Võru Folklore Festival

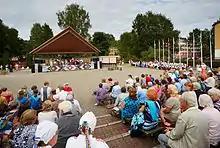
Võru Folklore Festival in 2014

Võru Folklore Festival is an international festival which is focused on folklore-related activities and takes place annually in Võru, Estonia. This festival is the oldest and biggest annual folk festival in Estonia.